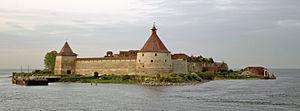
Le Prince Mikhaïl Nikititch Lvov est un homme politique russe. Il fut l'un des compagnons de Pierre le Grand.